Phylliidae

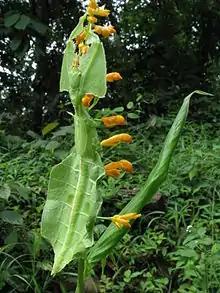
Leaf insect ("Pulchriphyllium" species) in Pakke Tiger Reserve

The scholar Antonio Pigafetta was probably the first Western person to document the creature, though it was known to people in the tropics for a long time. Sailing with Ferdinand Magellan's circumnavigational expedition, he studied and chronicled the fauna on the island of Cimbonbon as the fleet hauled ashore for repairs. During this time he documented the "Phyllium" species with the following passage: